List of Sydney FC players

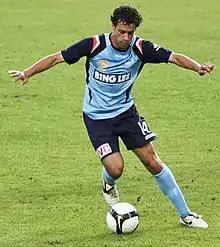
Alex Brosque is Sydney FC's highest all-time goalscorer.

Sydney Football Club is an association football club based in Moore Park, Sydney, who was formed in 2004. They became the first member from Sydney admitted into the A-League Men in 2005.